Íñigo Melchor de Velasco, 7th Duke of Frías

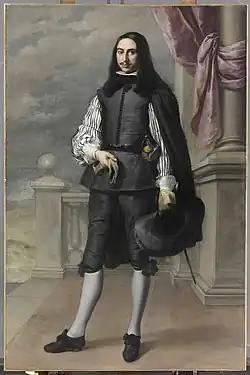
"Íñigo Melchor de Velasco" (c.1658) Bartolomé Esteban Murillo

Íñigo Melchor Fernández de Velasco, 7th Duke of Frías, GE, KOS (16 April 1629 – 27 September 1696), was a Spanish nobleman and Governor-General of the Spanish Netherlands.